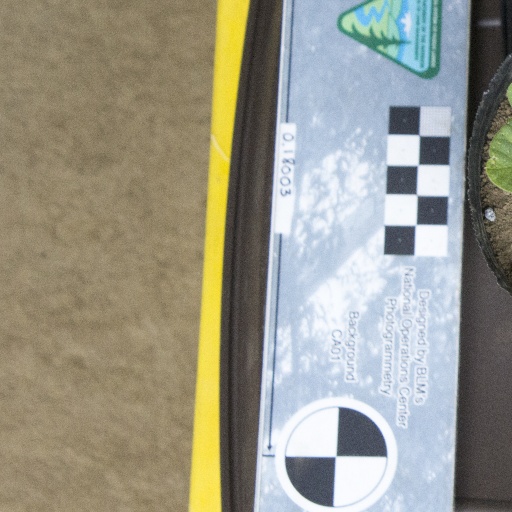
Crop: soybean